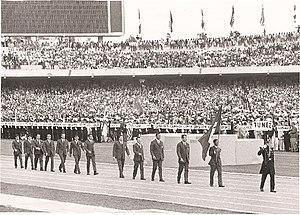
Défilé de la délégation tunisienne lors de la cérémonie d'ouverture des Jeux olympiques d'été de 1968 à Mexico
La présence de la Tunisie aux Jeux olympiques d'été remonte aux Jeux de 1960. Depuis, les délégations tunisiennes ont participé à quatorze éditions et remporté treize médailles.
La Tunisie a participé aux Jeux olympiques d'été de 1968 à Mexico. Mohammed Gammoudi y a remporté la première médaille d'or tunisienne aux Jeux olympiques.